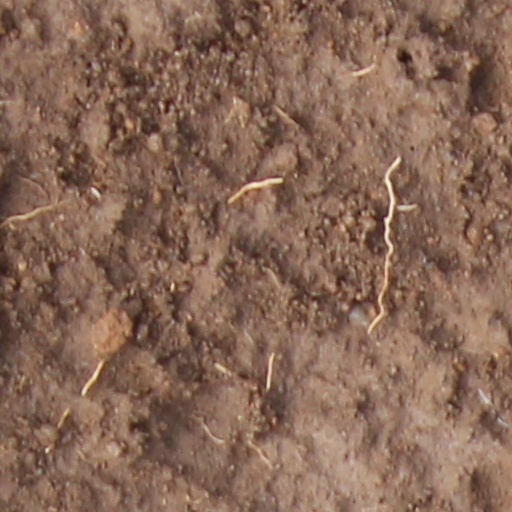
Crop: wheat